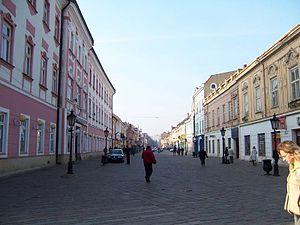
Cet article présente la liste des villes de Slovaquie en slovaque suivi de l'ancien nom allemand puis du nom hongrois et enfin du nombre d'habitants.
Alžbetiná est une des 821 rues de Košice. Le code postal est 040 01.